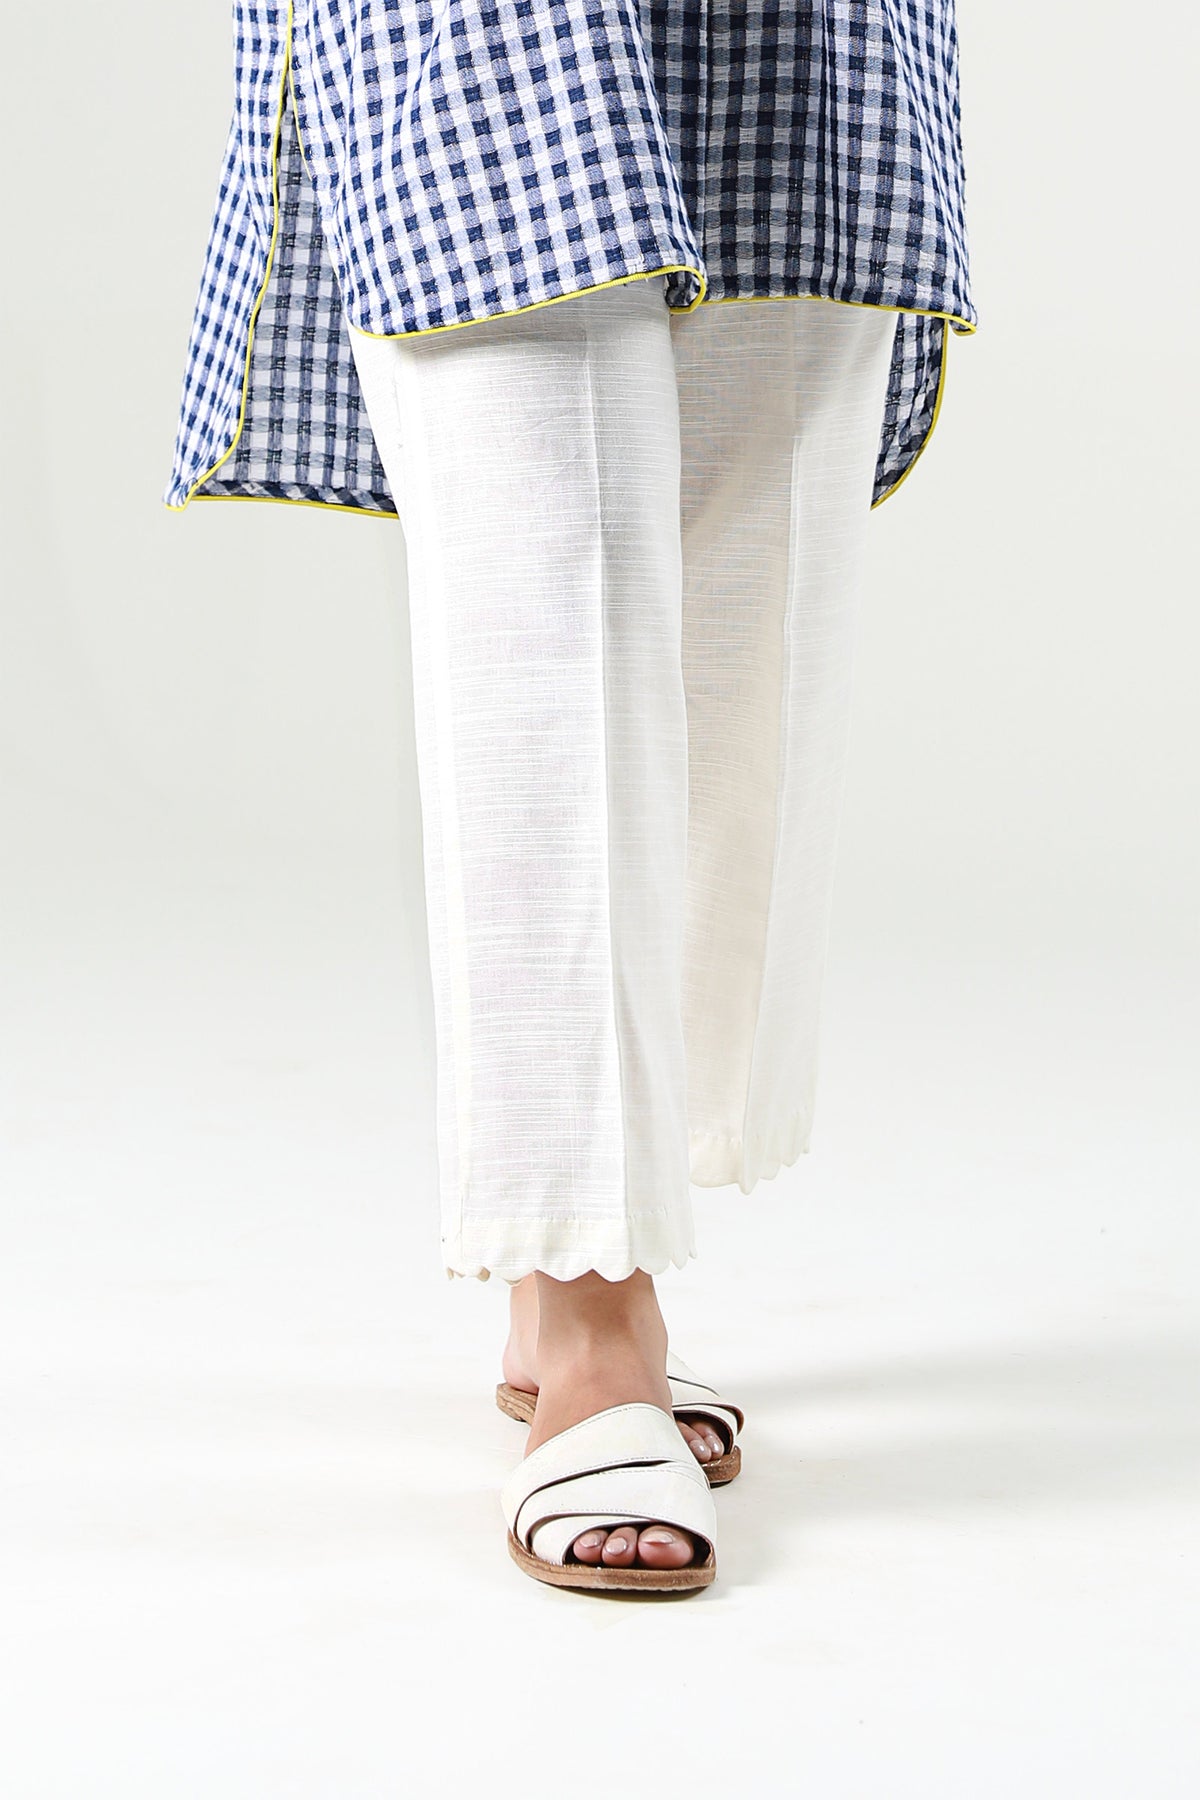
white cotton linen pants